Argyll and Sutherland Highlanders

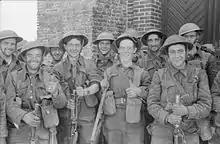
Men of the 7th Battalion, Argyll and Sutherland Highlanders, Millbosche, France, 7 June 1940.

The 1/8th (The Argyllshire) Battalion landed in France as part of the 152nd Brigade in the 51st (Highland) Division in May 1915 for service on the Western Front.